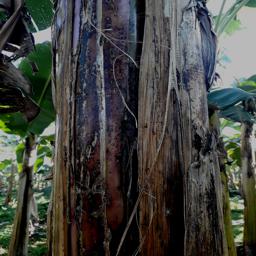
Label: PSEUDOSTEM WEEVIL